All-way stop

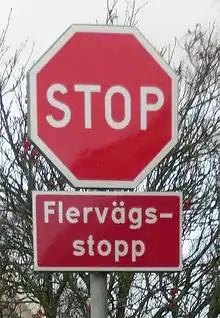
An all-way stop in Sweden

Few countries outside North America – least of all, those in Europe – have intersections at which all users must stop at all times; the conditions for stop sign placement may indeed preclude such an arrangement in many places. In Sweden all-way stops ("Flervägsstopp") have been tested since the 1980s but are little used even though they are now permitted. In the UK they have always been very uncommon and were formally prohibited by the Department for Transport in 2002.